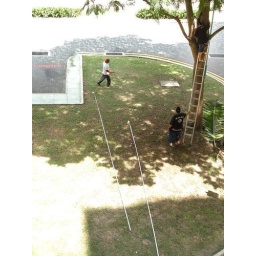
Job done. The guy in white took out something silver to spray on the dying bees on the floor and grass.